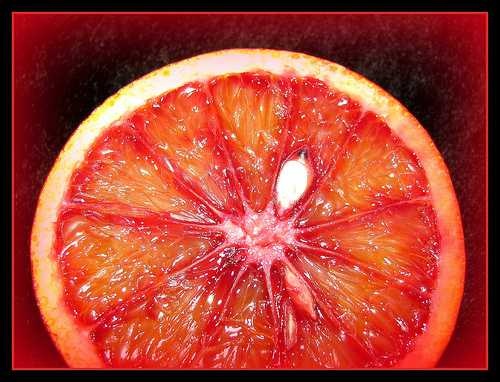
Label: Orange